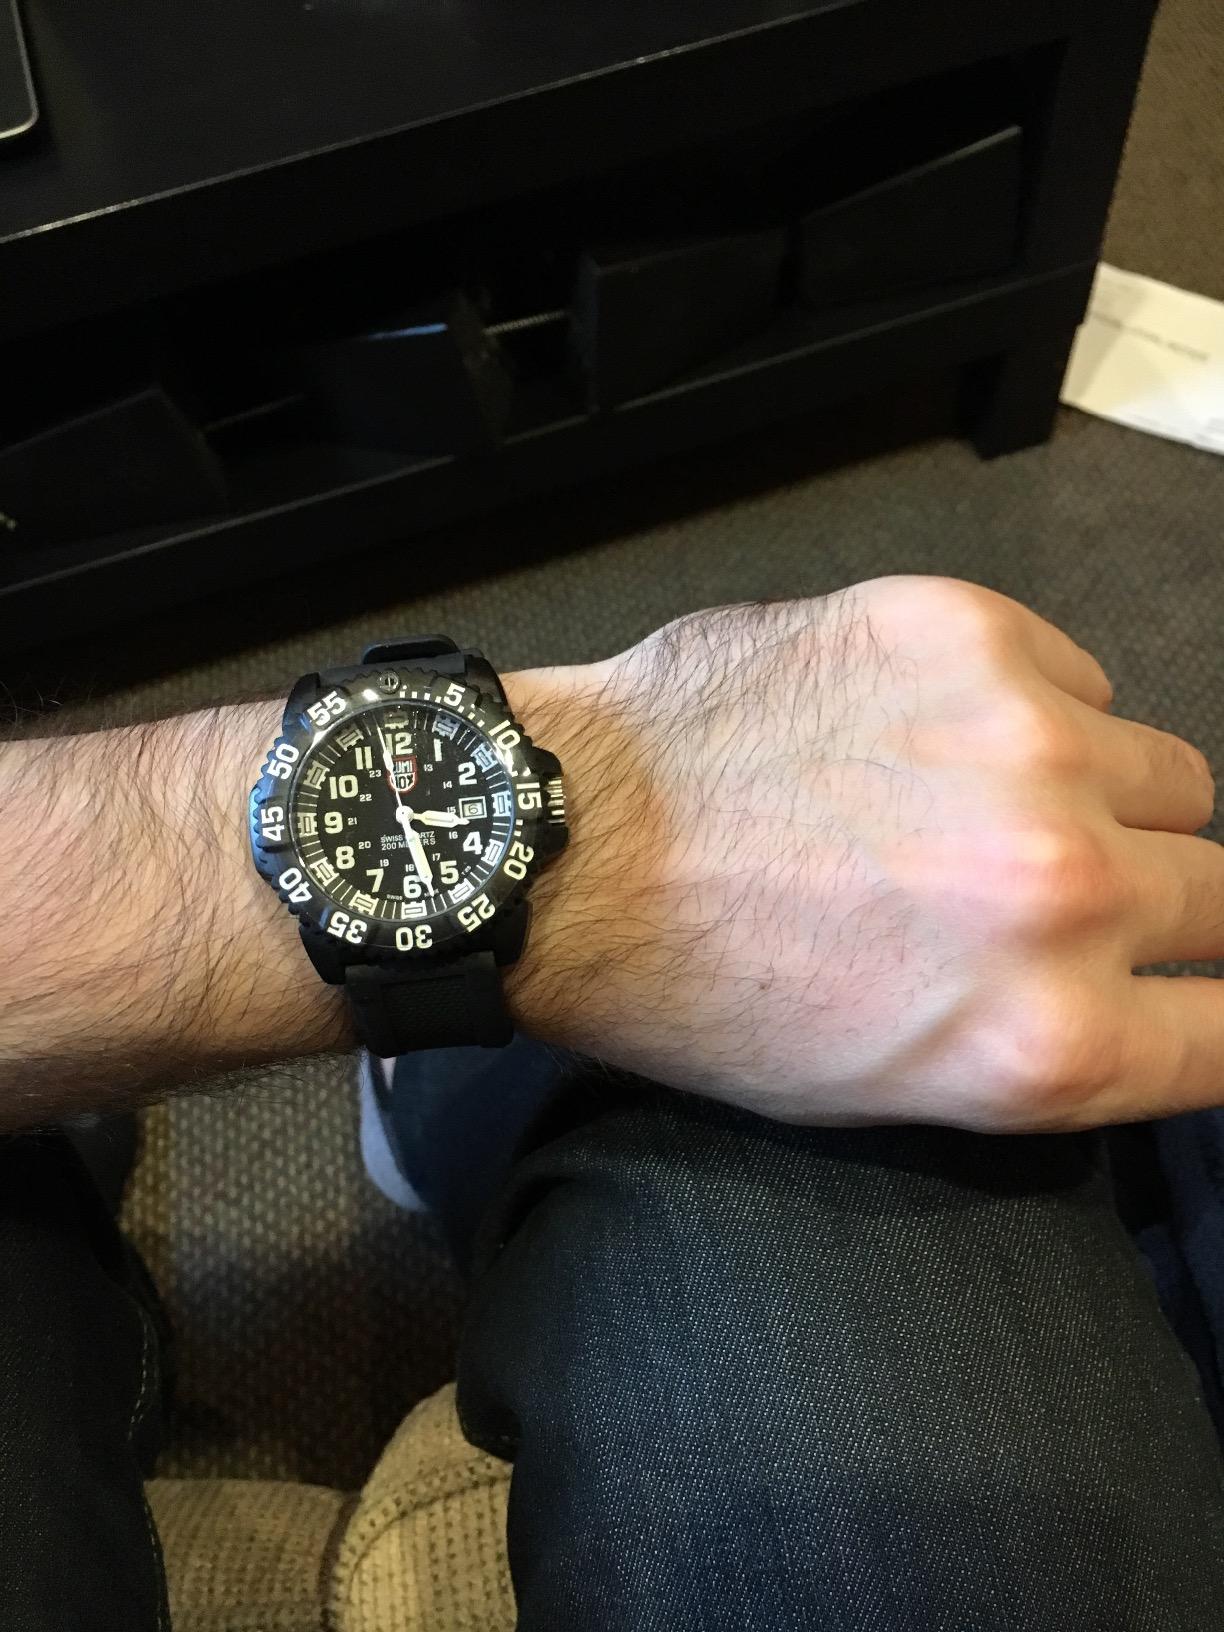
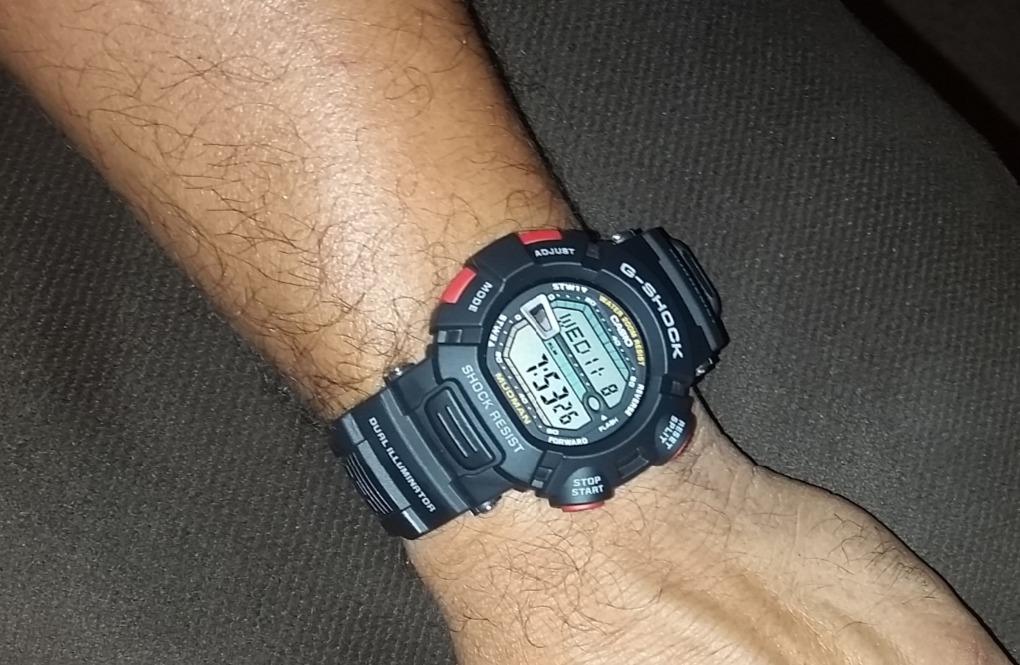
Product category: accessories_watch
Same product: no